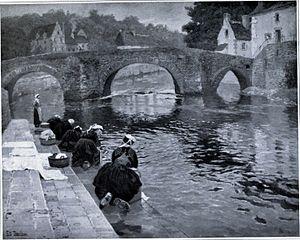
Le pont est sans doute le «
Une lavandière désigne toute femme qui lavait autrefois le linge essentiellement avec des cendres et de l'eau chaude, puis à la main ou au battoir, dans un cours d'eau ou un lavoir. Une lavandière peut donc représenter aussi bien une ménagère active, maîtresse de maison ou employée préposée au service de nettoyage du linge de toutes sortes, qu'une femme exerçant cette profession, reconnue unanimement pour sa dureté, à plein ou mi-temps. Lavandière est un terme provençal et du pourtour méditerranéen, et a été plus largement utilisé pour désigner toute femme lavant le linge au lavoir grâce à la chanson Les Lavandières du Portugal à la fin des années 1950.